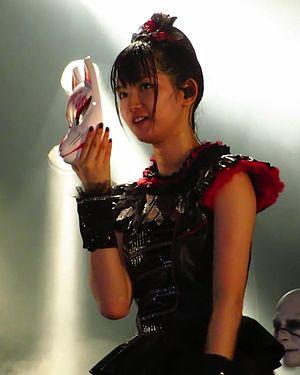
Babymetal, stylisé BABYMETAL, est un groupe de J-pop et heavy metal japonais, originaire de Tokyo. Formé en 2010, il est composé de trois jeunes idoles japonaises et produit par l'agence de talent Amuse, Inc. Il s'agit du deuxième sous-groupe, après les Twinklestars, du groupe féminin Sakura Gakuin dont les membres en faisaient partie en parallèle.